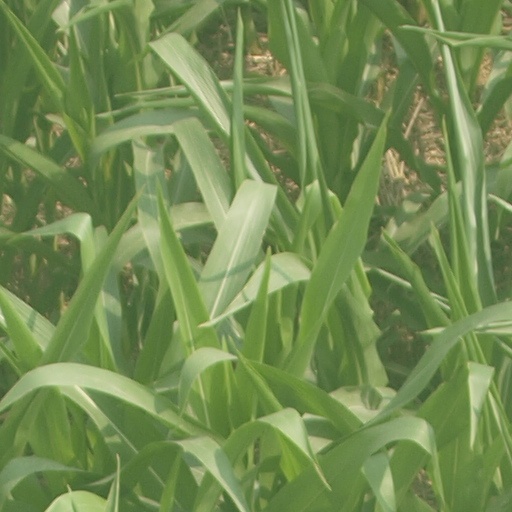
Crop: maize; corn